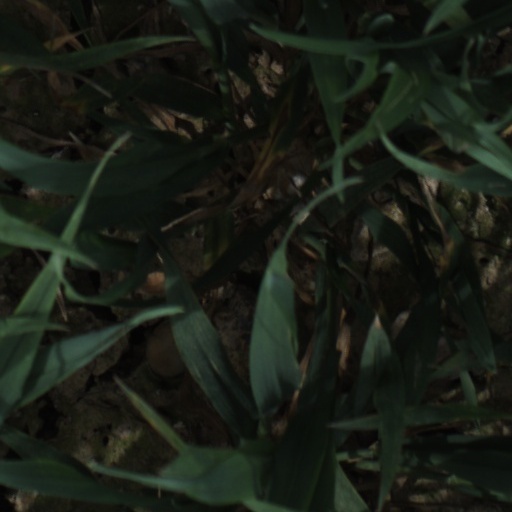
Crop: wheat